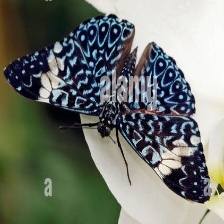
Species: RED CRACKER